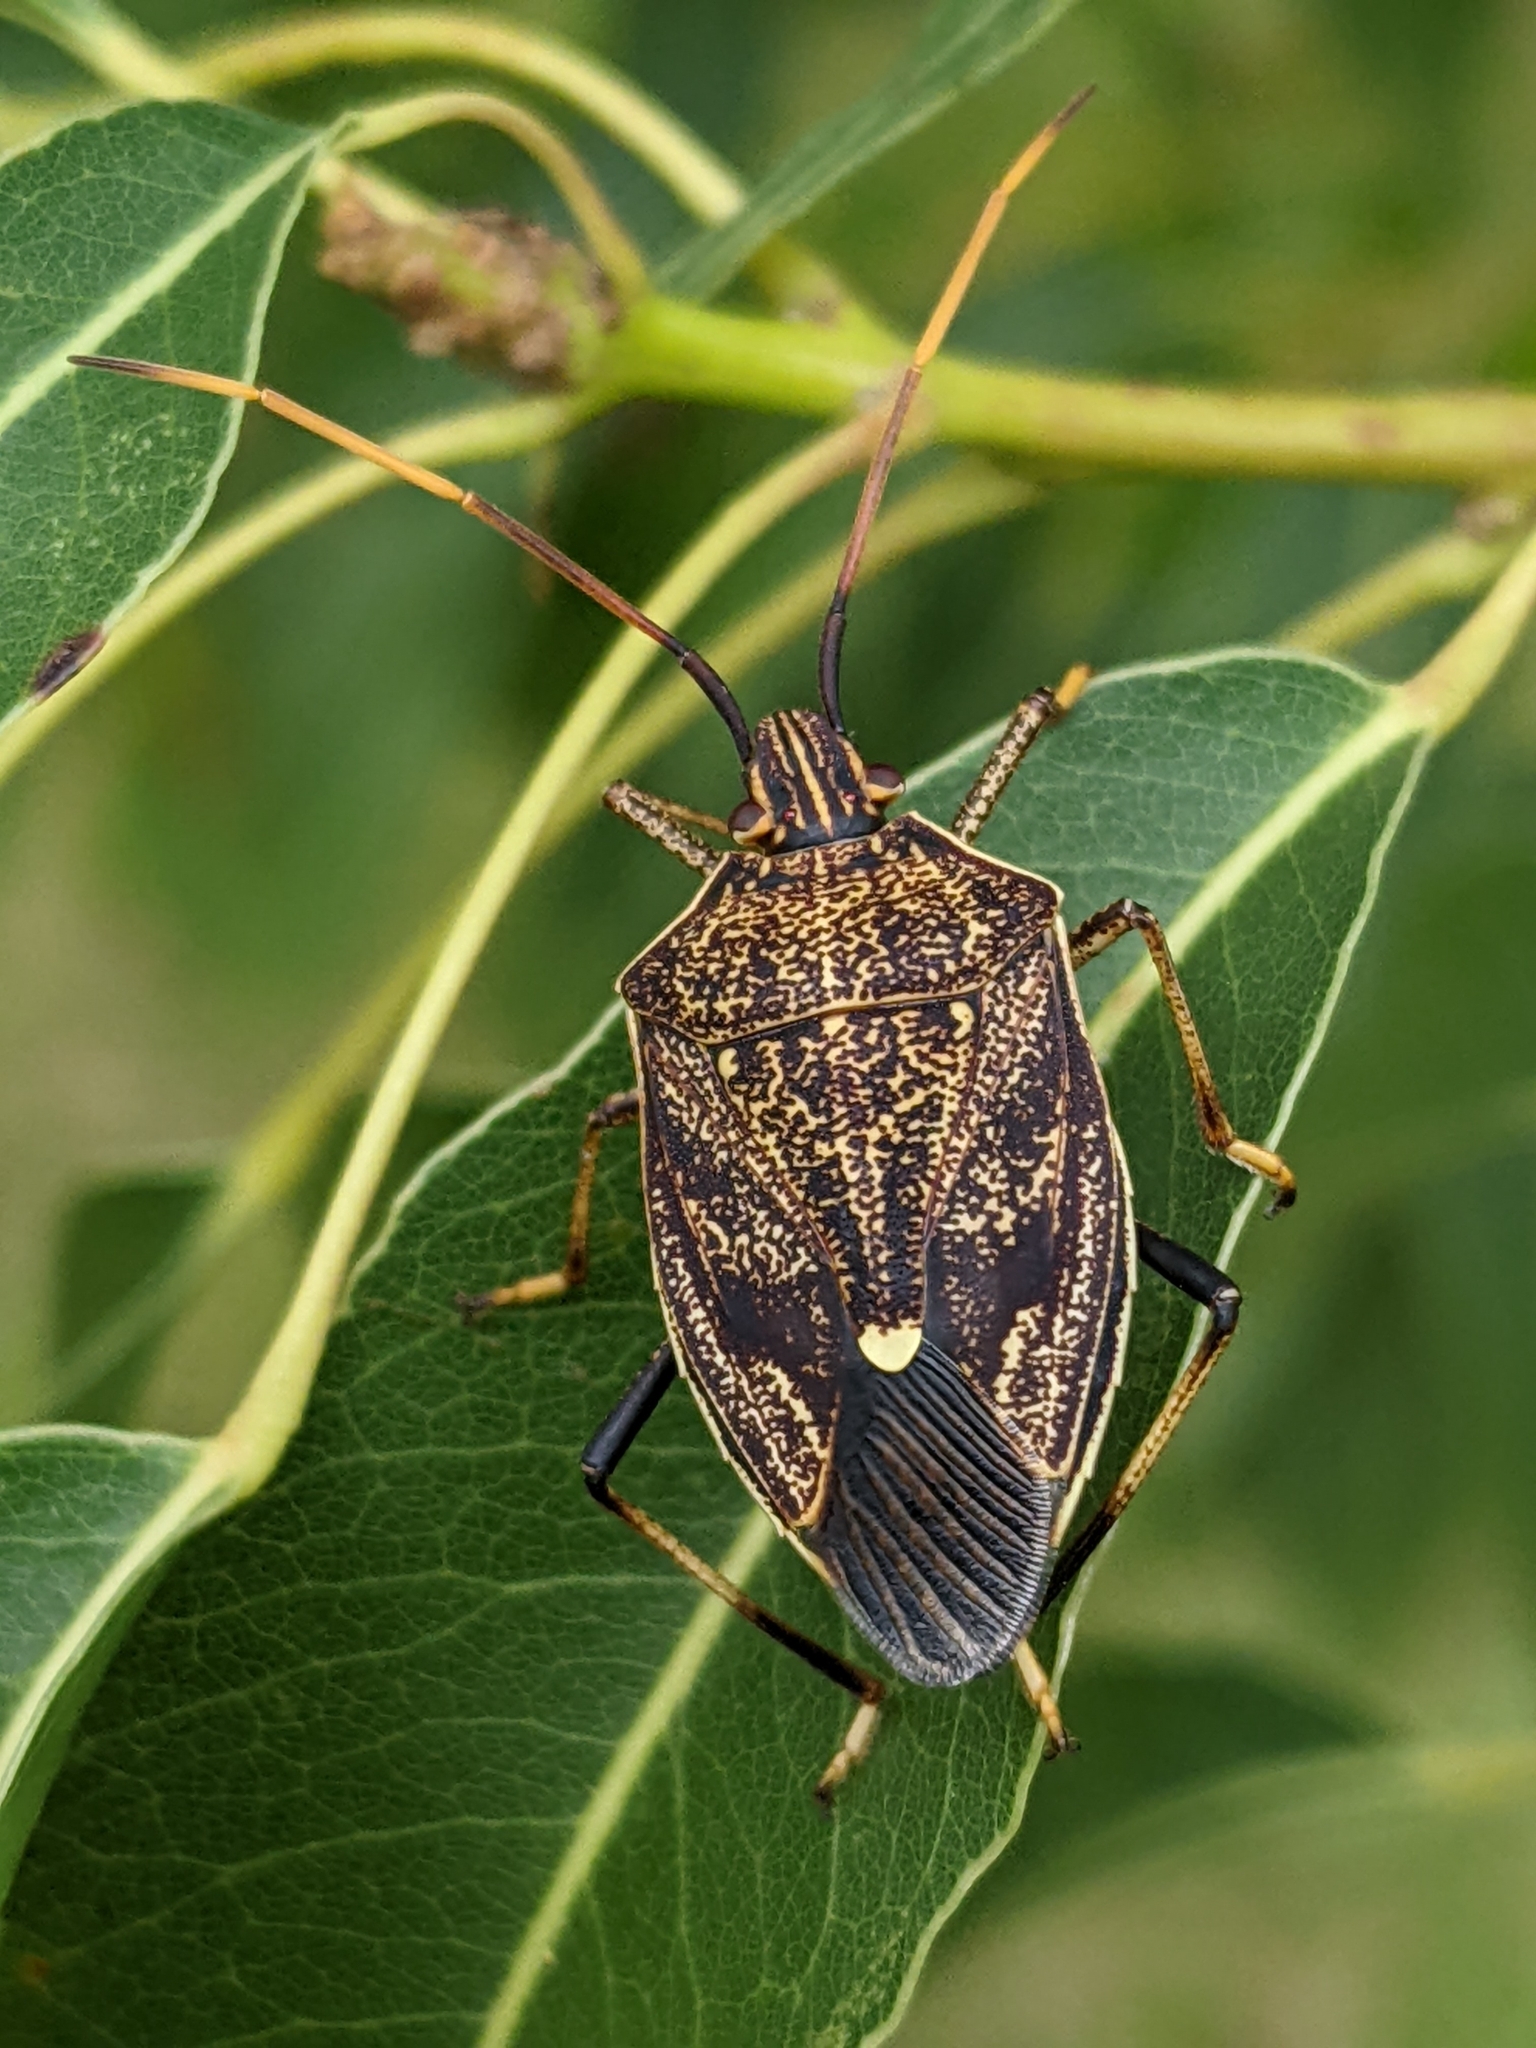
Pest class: stink_bug